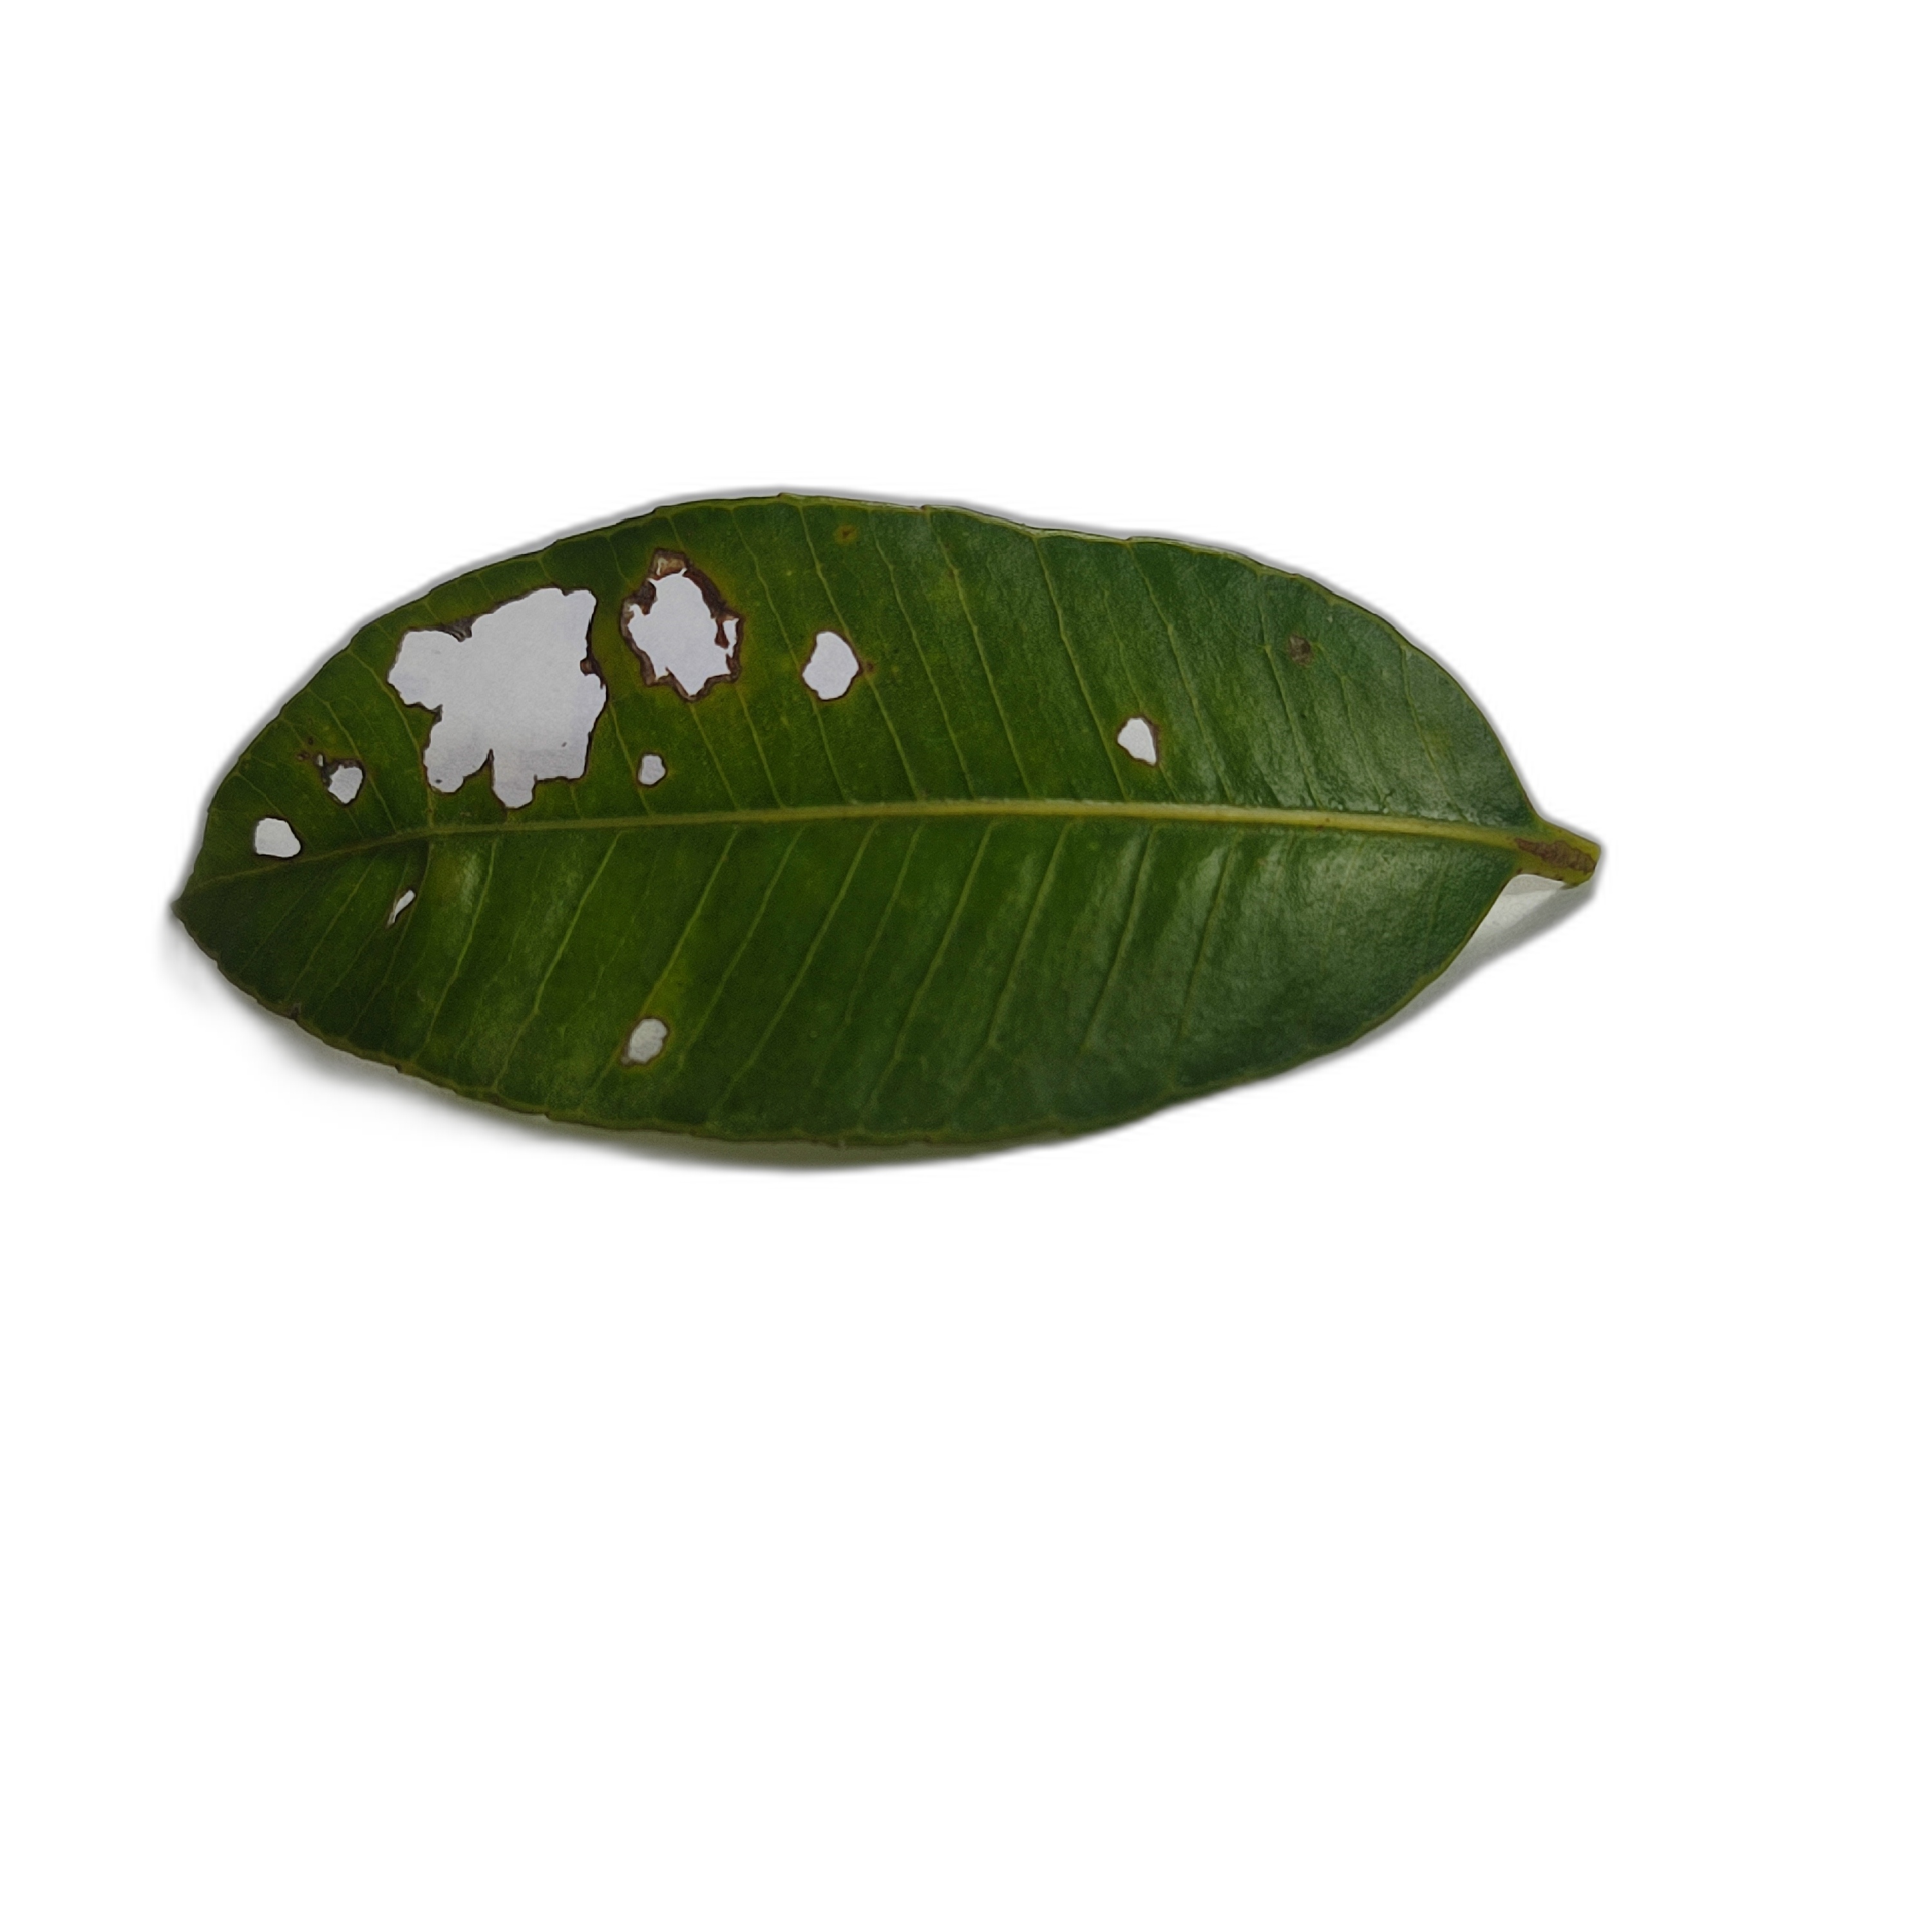
Label: not_healthy